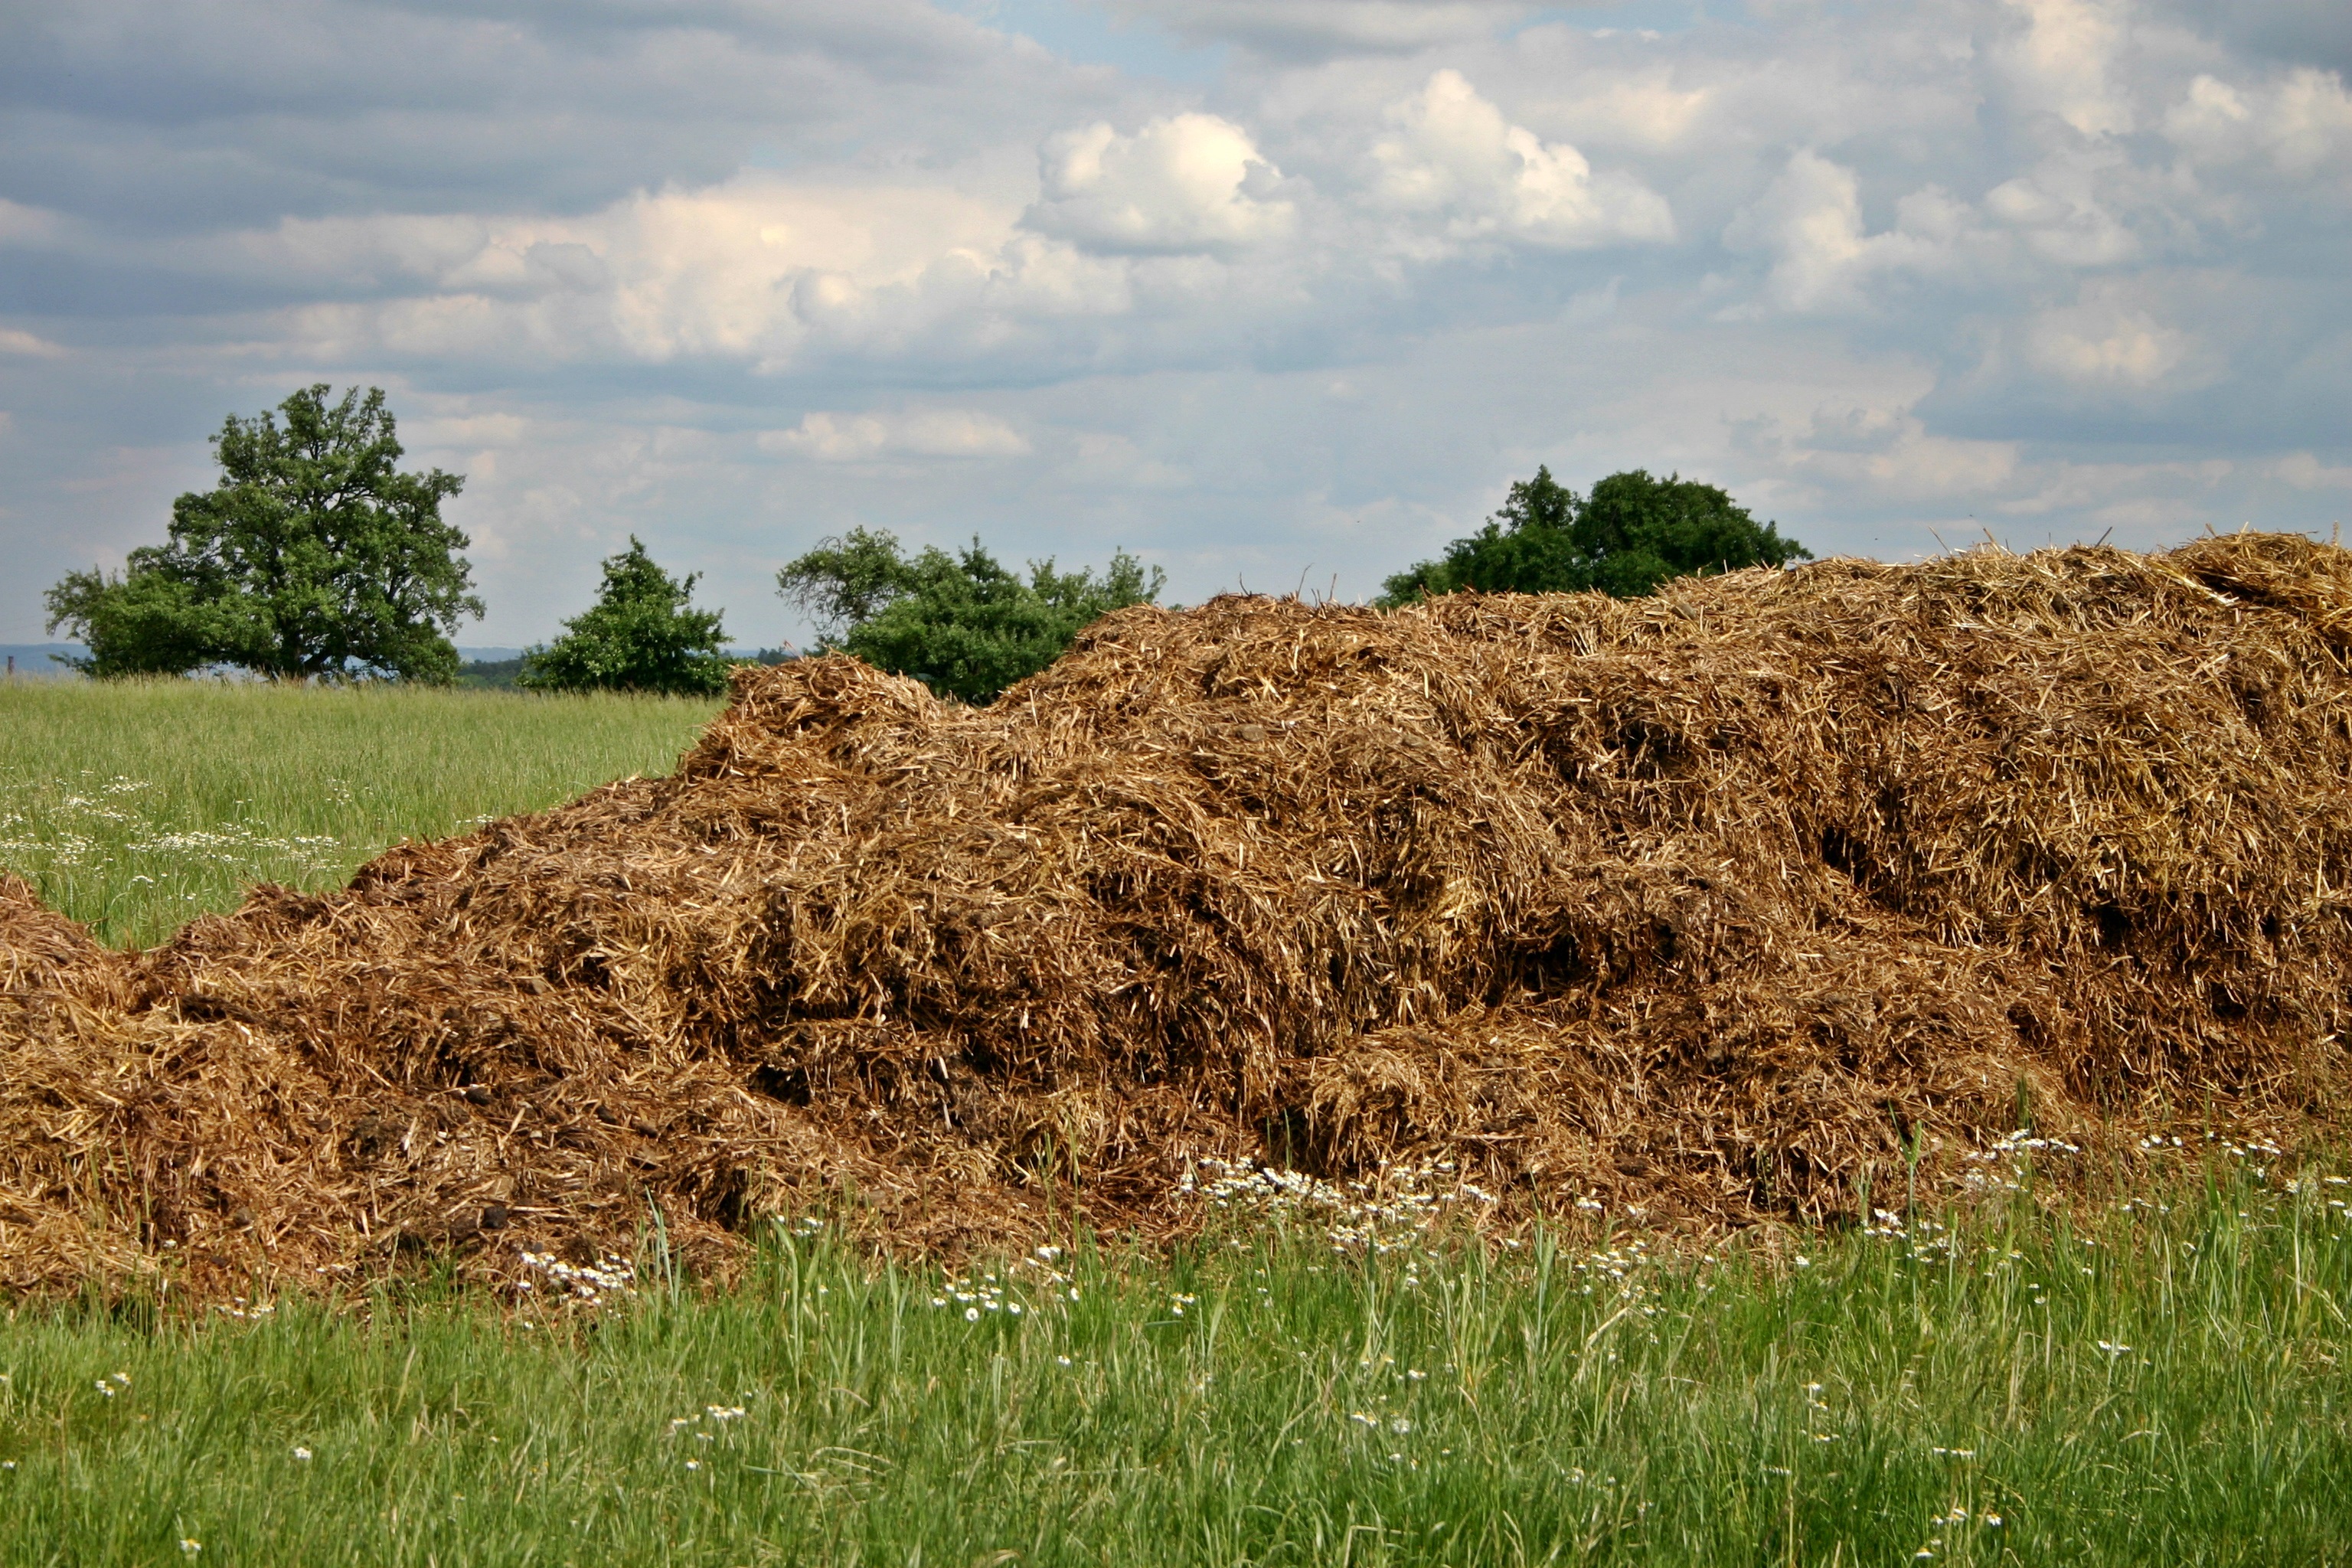
tree, grass, plant, hay, field, lawn, meadow, prairie, hill, crop, pasture, livestock, soil, agriculture, haystack, farmer, agricultural, grassland, shrub, ecosystem, bauer, crap, rural area, fertilize, dung, grass family, crap space, farmyard manure, stalldung